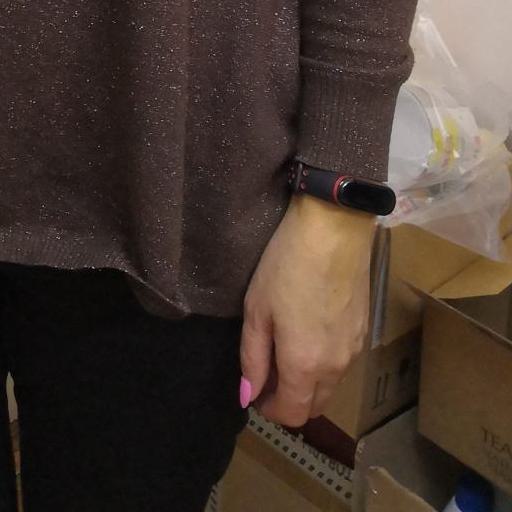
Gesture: no_gesture